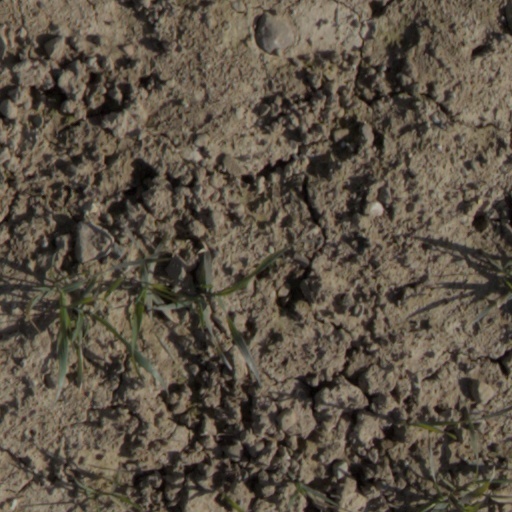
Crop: wheat